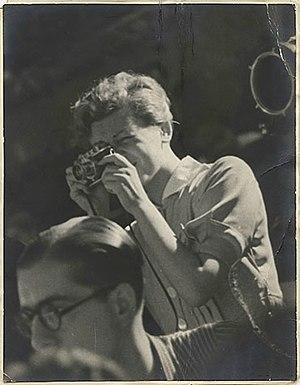
Gerda Taro, pseudonyme de Gerta Pohorylle, née le 1ᵉʳ août 1910 à Stuttgart, Allemagne, et morte le 26 juillet 1937 à l'Escurial en Espagne, est une photojournaliste allemande connue notamment pour ses reportages sur la guerre d'Espagne.
Robert Capa, pseudonyme d'Endre Ernő Friedmann, né le 22 octobre 1913 à Budapest et mort le 25 mai 1954 en Indochine, est un photographe et correspondant de guerre hongrois.